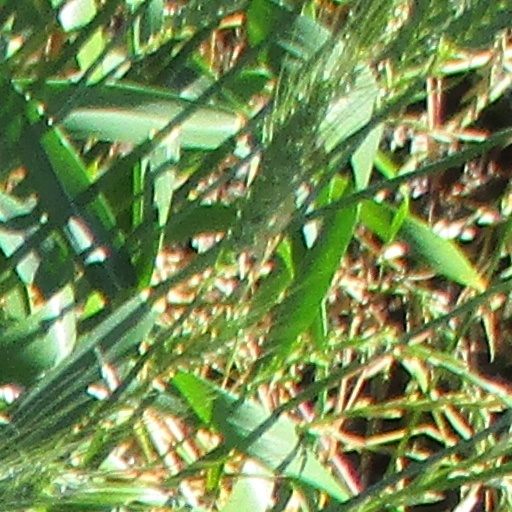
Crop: wheat